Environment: real
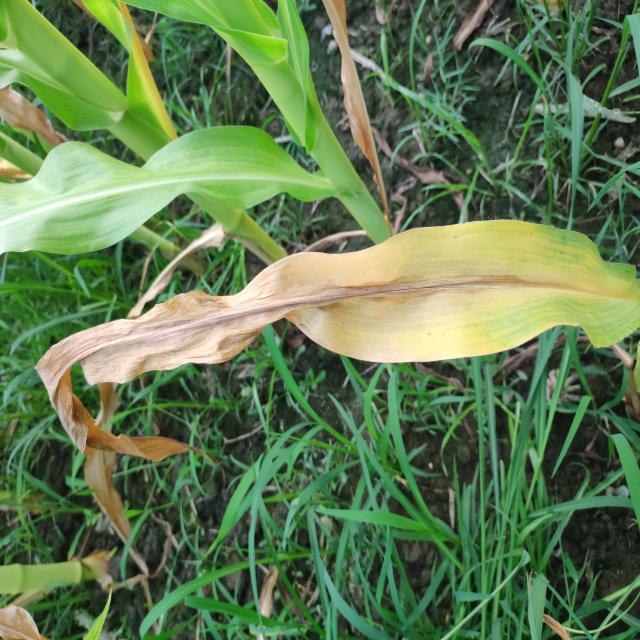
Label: nitrogen_deficiency